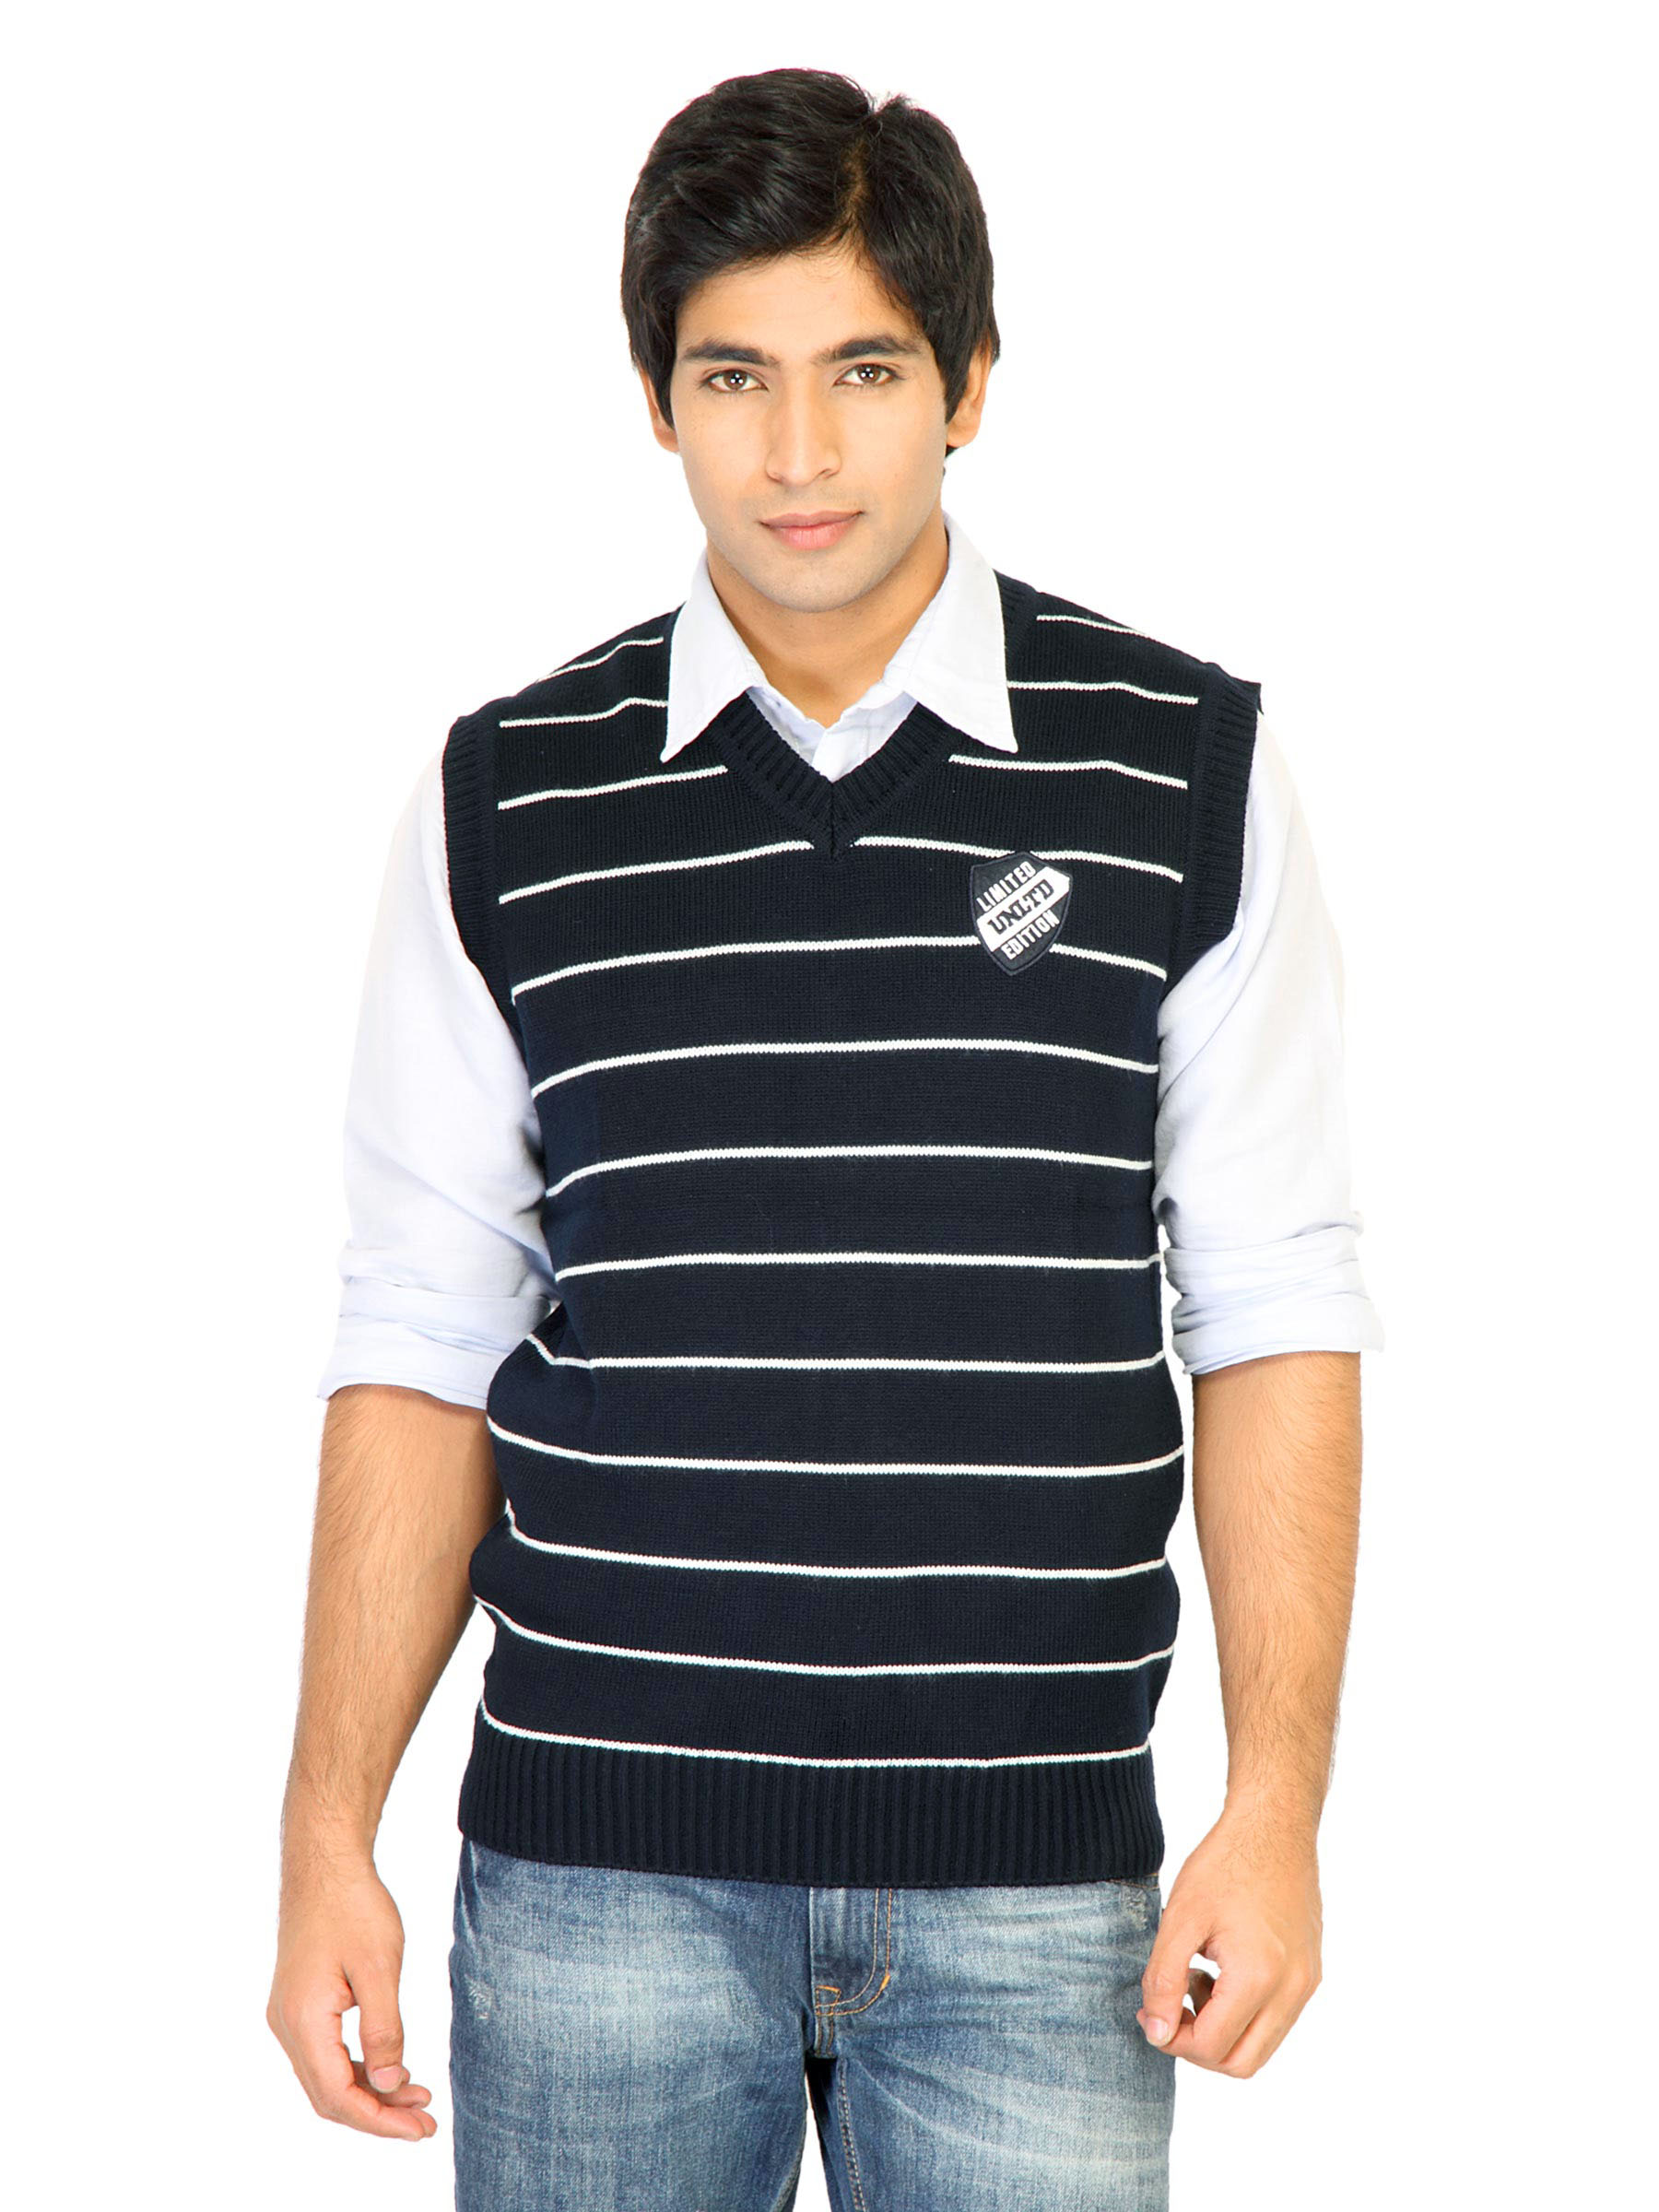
Indigo Nation Men Stripes Navy Blue Sweaters
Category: Apparel / Topwear / Sweaters
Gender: Men
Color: Navy Blue
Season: Fall 2011
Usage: Casual